Republic of Ireland

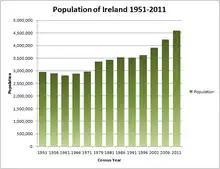
Population of Ireland since 1951

Ireland is a neutral country, and has "triple-lock" rules governing the participation of Irish troops in conflict zones, whereby approval must be given by the UN, the Dáil and Government. Accordingly, its military role is limited to national self-defence and participation in United Nations peacekeeping.